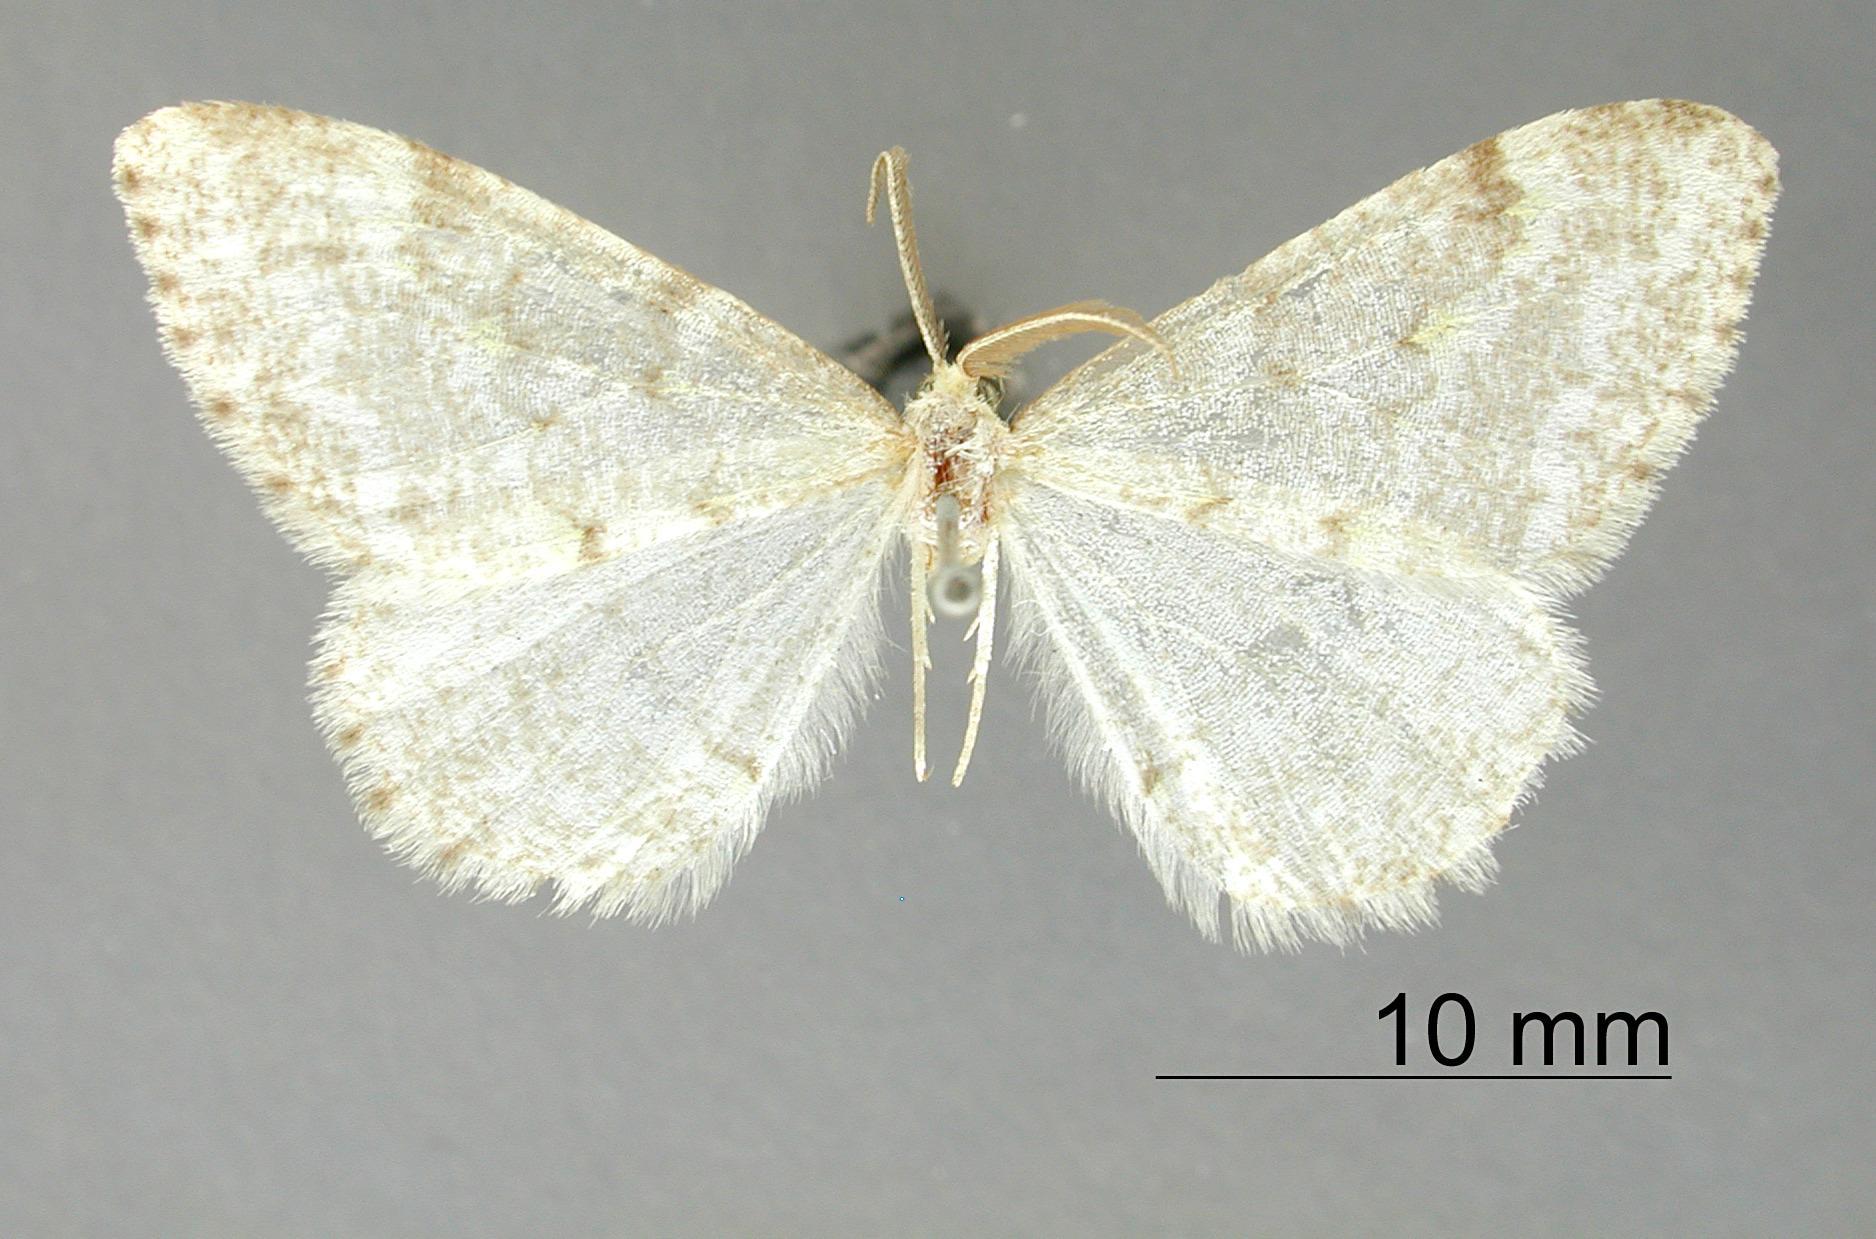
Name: Larentia core
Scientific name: Larentia core Druce, 1893
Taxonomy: Animalia, Arthropoda, Insecta, Lepidoptera, Geometridae, Larentiinae
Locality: Vera Cruz, Mexico, Mexico